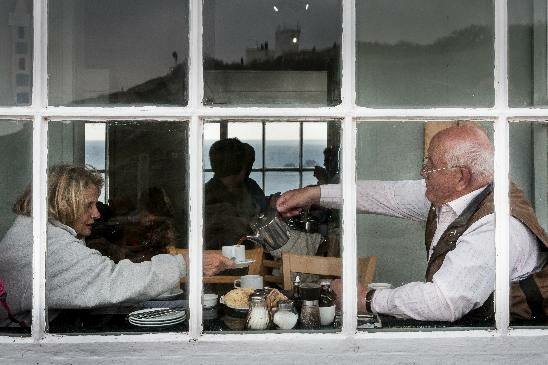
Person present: Yes